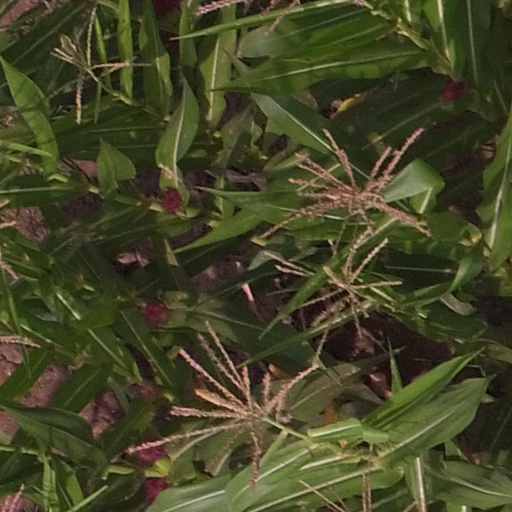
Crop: maize; corn